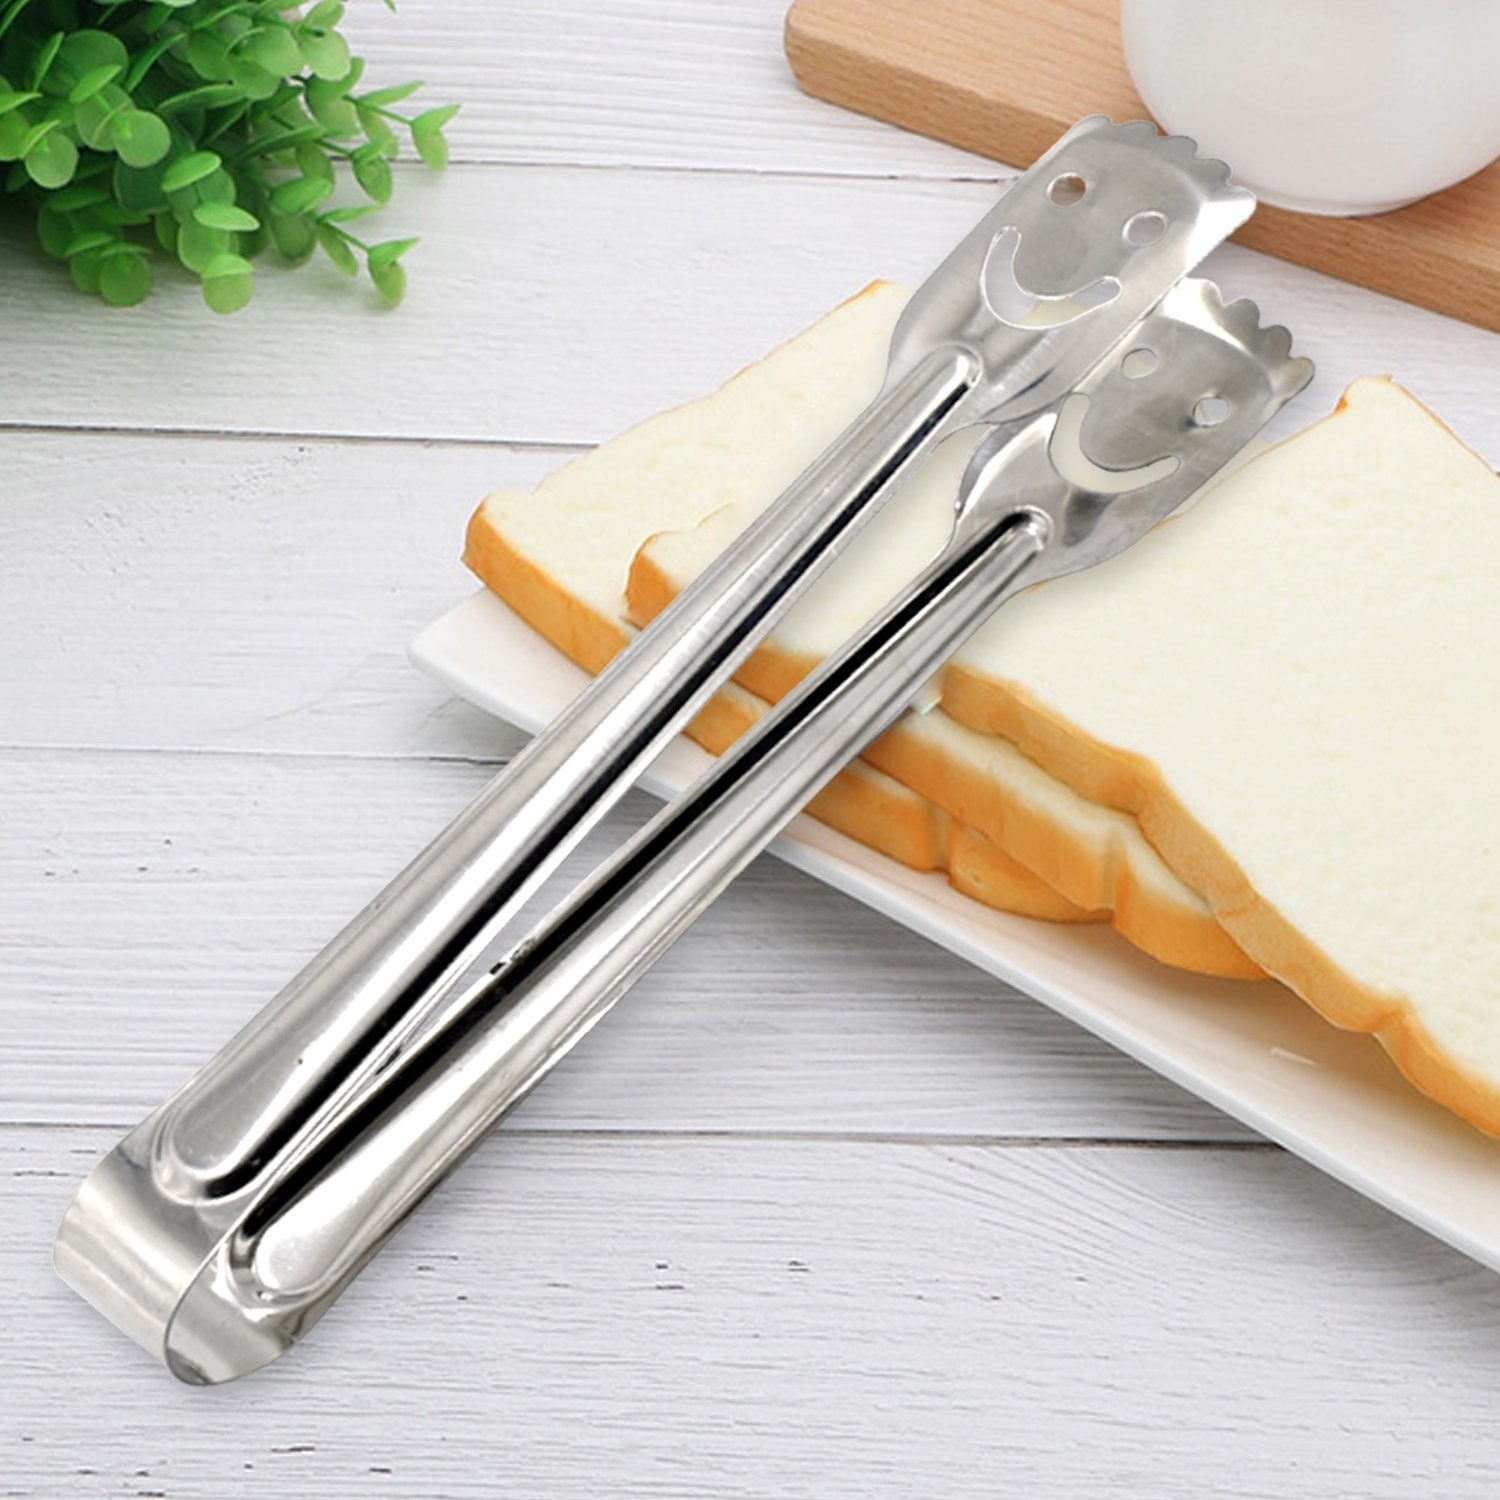
Smiley Stainless Steel Multipurpose Utility Tong (1Pc Only)
Stainless Steel Multipurpose Utility Tong / Frying Tools with Emoji/Smiley Design Utility steel Tong is made of stainless steel material. Useful for serving various food items. These sturdy tongs makes cooking easier. Utilize the kitchen tongs to grip and trun food no matter hot or cold and keep your hands away from oil, butter, water and heat. Useful for general purpose and daily use for home and kitchen. Features * High grade mirror finish makes it look elegant. * Stainless Steel, lightweight but stronger. * This tong is ideal product to be used for various utilities. Its long and allow for easy picking of any item while serving and also prevents spillage while serving. * Multipurpose Utility tong Handle, an ideal product to be used for various utilities. * Its long and allow for easy picking of any item while serving and also prevents spillage while serving. * Made of premium stainless steel, anti-rust, non-toxic, sturdy and durable. * Elegant craftsmanship. Integral mounding without any welding. * The handle is design ergonomically for labor-saving and comfortable grip. * Heat resistant, anti-rust, anti-corrosion, light weight, easy to handle, like new forever. * Ideal for Picnic, Home serving, Hotels, Motels, Office, Factory, Home Kitchen, House Party, Festival Time, Snacks Serving. Ideal for holding and turning foods. Chracteristcs - Strong and sturdy - Easy to use & washable - Comfortable grip - Rust resiatant Specification Material : Stainless Steel Size : 17 X 14 X 4 CM Weight: 23 gram Colour : Silver
Brand: Mishvak Enterprise
Category: Home & Garden > Kitchen & Dining > Kitchen Tools & Utensils > Tongs